DARPA

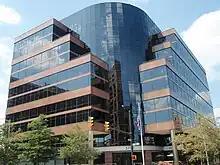
DARPA's former headquarters in the Virginia Square neighborhood of Arlington County, Virginia. The agency is currently located in a new building at 675 North Randolph St.

The Advanced Research Projects Agency (ARPA) was suggested by the President's Scientific Advisory Committee to President Dwight D. Eisenhower in a meeting called after the launch of Sputnik. ARPA was formally authorized by President Eisenhower in 1958 for the purpose of forming and executing research and development projects to expand the frontiers of technology and science, and able to reach far beyond immediate military requirements. The two relevant acts are the Supplemental Military Construction Authorization (Air Force) (Public Law 85-325) and Department of Defense Directive 5105.15, in February 1958. It was placed within the Office of the Secretary of Defense (OSD) and counted approximately 150 people. Its creation was directly attributed to the launching of Sputnik and to U.S. realization that the Soviet Union had developed the capacity to rapidly exploit military technology. Initial funding of ARPA was $520 million. ARPA's first director, Roy Johnson, left a $160,000 management job at General Electric for an $18,000 job at ARPA. Herbert York from Lawrence Livermore National Laboratory was hired as his scientific assistant.